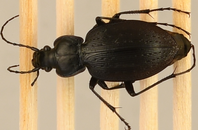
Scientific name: Carabus goryi
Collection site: Great Smoky Mountains National Park NEON (GRSM), plot GRSM_012